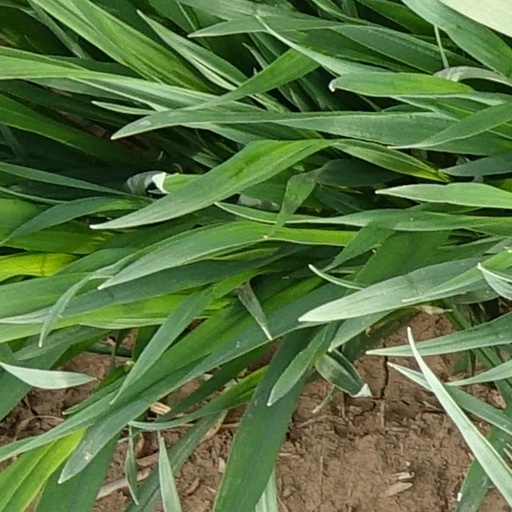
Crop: wheat